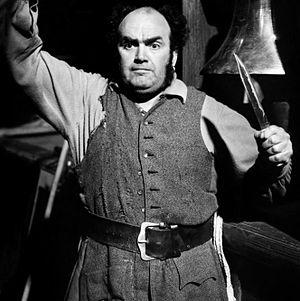
Rhys Williams est un acteur gallois, né le 31 décembre 1897 à Clydach-cum-Tawe, mort le 28 mai 1969 à Santa Monica.